Thornton Viaduct

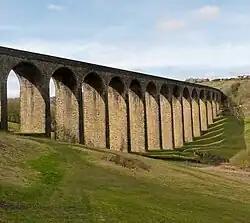
Thornton Viaduct

Thornton Viaduct is a disused railway bridge in Thornton, in the City of Bradford, West Yorkshire, in northern England. It opened in 1878, having been built for the Great Northern Railway, closed in 1966, and re-opened as part of a cycling route in 2008. It is a Grade II listed building.